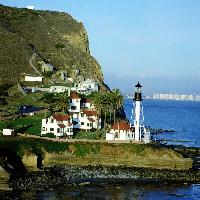
Weather: sun or clear